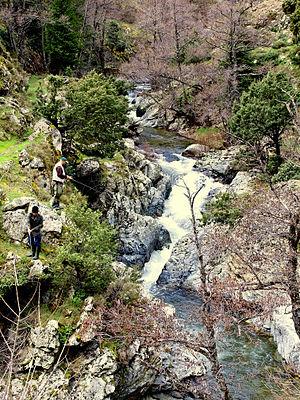
Lozzi est une commune française dans la circonscription départementale de la Haute-Corse et le territoire de la collectivité de Corse. Elle appartient à l'ancienne piève de Niolo. Il s'agit de la plus haute commune de Corse, à 1 041 mètres d'altitude.
Le ruisseau d'Erco est un cours d'eau du département Haute-Corse de la région Corse et un affluent gauche du Golo.